Janet Murguía

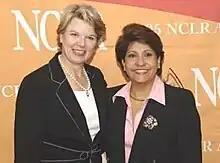
Education Secretary Margaret Spellings with Janet Murguía on July 18, 2005

Murguía currently serves as a board member of the Independent Sector, a coalition of nonprofits, foundations, and corporations, and is an executive committee member of the Leadership Conference on Civil Rights. She also sits on the board of the Hispanic Association on Corporate Responsibility and the National Hispanic Leadership Agenda. Murguia serves on the advisory board of the National Hispanic University.